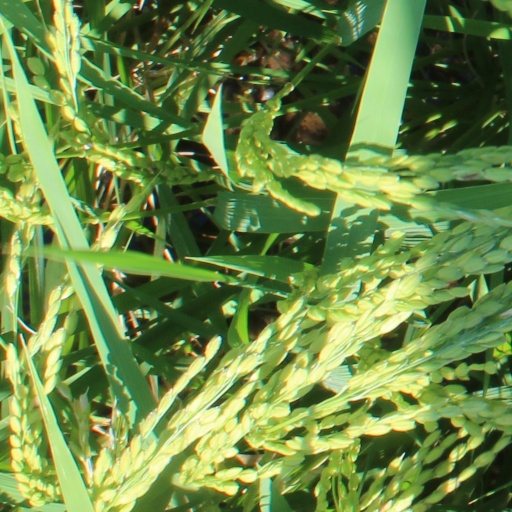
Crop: rice